Viga, Catanduanes

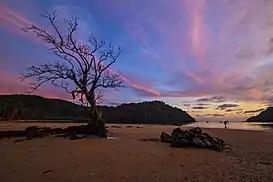
Viga coast

Viga is one of the eleven towns in the province of Catanduanes, located in the north-eastern portion of the island. It occupies approximately 8.96% of the total land area of the island and 0.0406% of the entire country. It is nestled in one of the widest inland plains of the island, between three neighboring towns and the Philippine Sea. To the south is the town of Gigmoto, to the west is the town of Caramoran. It is north from the capital town of Virac.